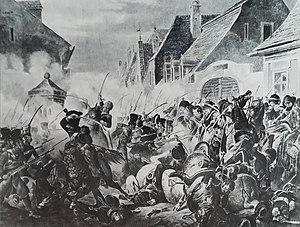
Combat de Neumarkt, 24 avril 1809. Au cours de cet affrontement, les troupes autrichiennes du général Hiller infligent un revers aux forces franco-bavaroises du maréchal Bessières.
La bataille de Neumarkt-Sankt Veit se déroula le 24 avril 1809 à Neumarkt-Sankt Veit, en Bavière. Elle opposa un corps franco-bavarois commandé par le maréchal Jean-Baptiste Bessières à l'armée autrichienne du Feldmarschall-Leutnant Johann von Hiller. L'affrontement se solda par une victoire autrichienne, la supériorité numérique du corps de Hiller forçant Bessières à battre en retraite vers l'ouest. Le 10 avril 1809, l'invasion du royaume de Bavière par les troupes de l'archiduc Charles d'Autriche prit Napoléon au dépourvu. Toutefois, Charles ne sut pas exploiter son avantage et Napoléon contre-attaqua le 19 avril avec des forces considérables, culbutant l'aile gauche autrichienne sous le commandement de Hiller ; défait à Abensberg et Landshut, ce dernier fut contraint de battre en retraite en direction du sud-est.